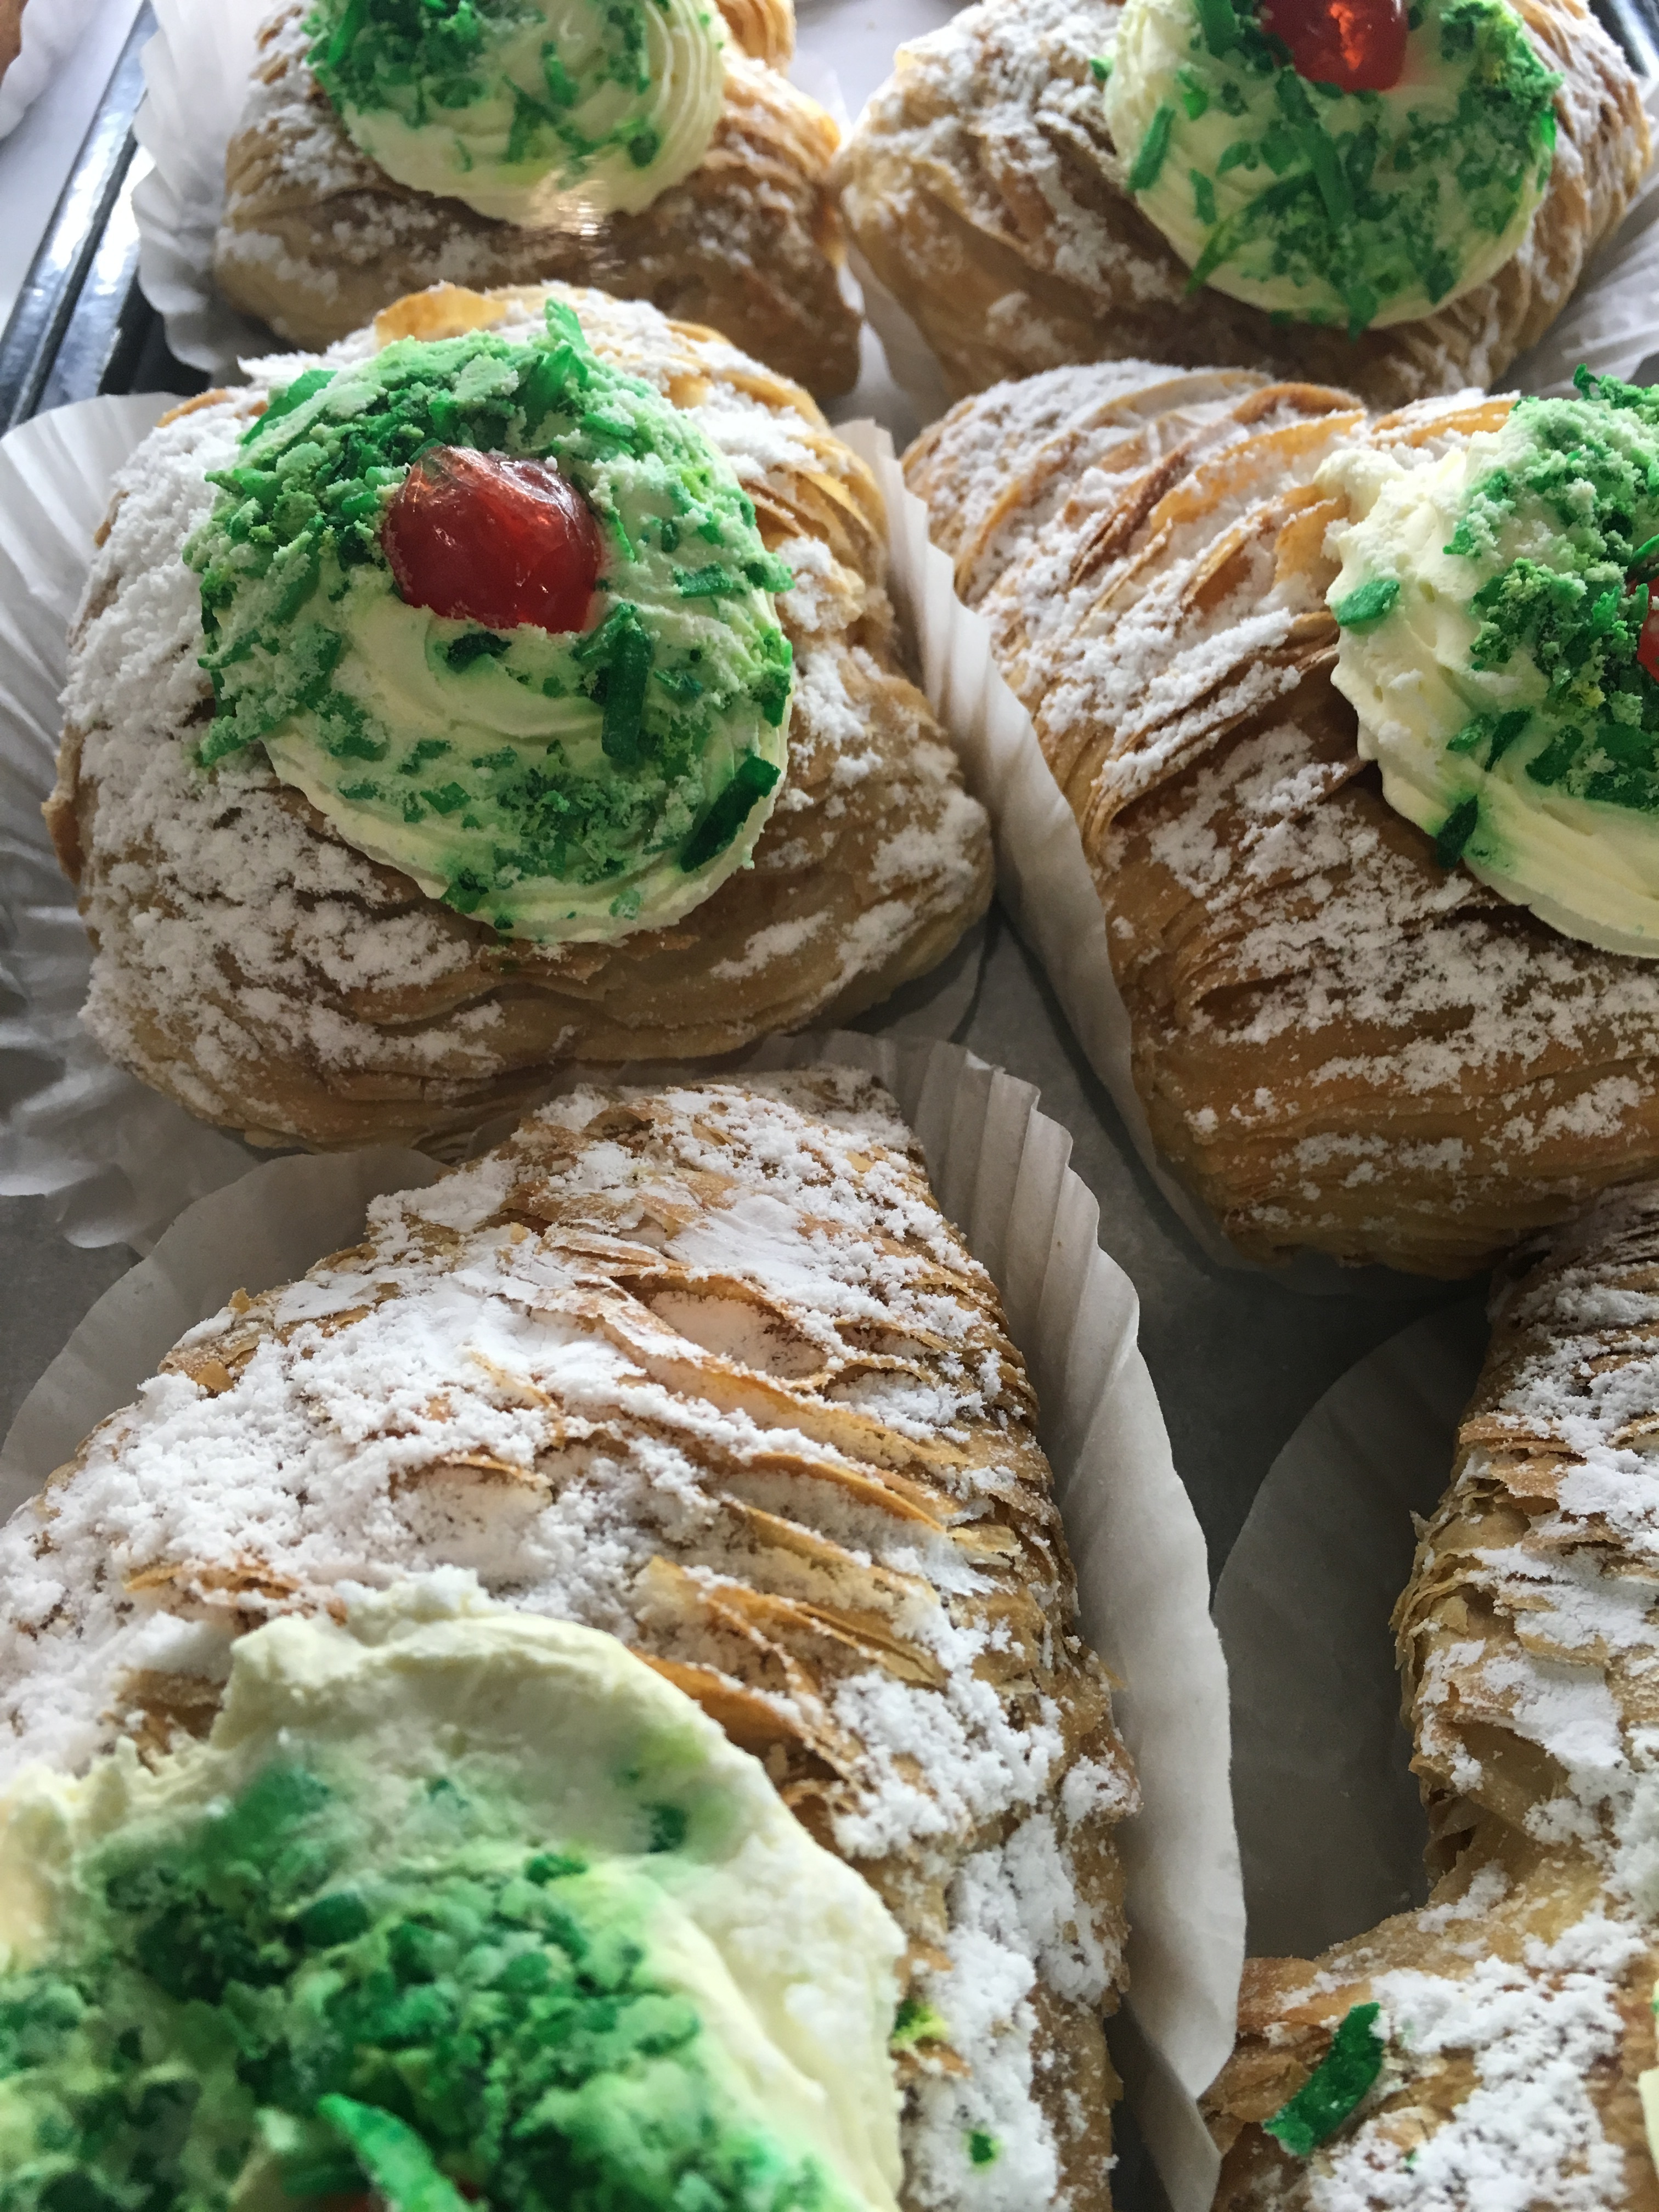
sweet, celebration, decoration, dish, meal, food, produce, vegetable, fresh, breakfast, gourmet, dessert, cuisine, delicious, cake, homemade, pastry, bakery, baked, crust, pastries, sugar, tasty, falafel, baked goods